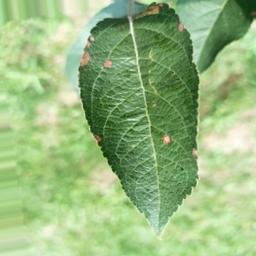
Label: Alternaria